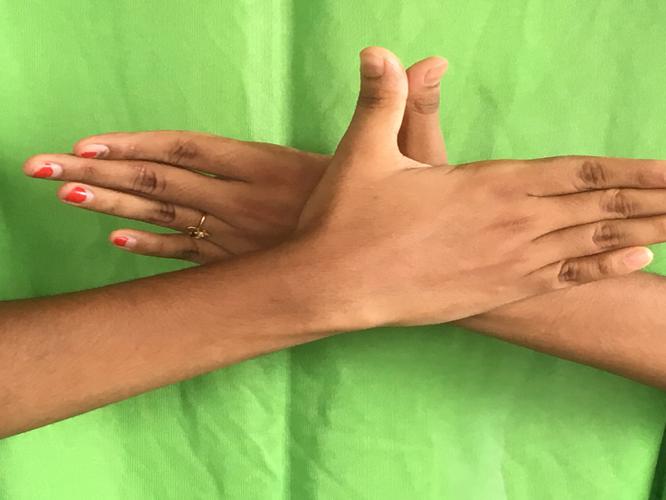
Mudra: Garuda
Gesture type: double_hand